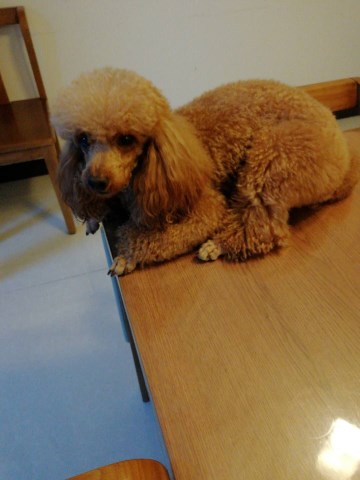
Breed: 2925-n000114-toy_poodle